Shark fin soup

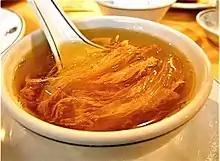

Shark's fin soup is a soup or stewed dish served in parts of China and Southeast Asia. The shark fins provide texture, while the taste comes from the other ingredients. It is commonly served at special occasions such as weddings and banquets, or as a luxury item.